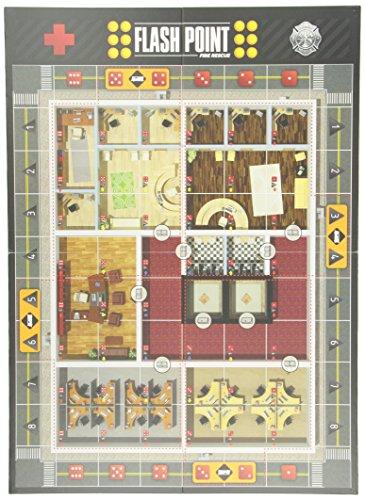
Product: Indie Boards and Cards Flash Point Fire Rescue Urban Structures
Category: Toys & Games | Games & Accessories | Board Games
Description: Contains 2 new buildings; a new fire fighting specialist and rules; scenarios and variants that can be added to the base game.
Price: $14.99
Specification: ProductDimensions:8.2x0.4x11.4inches|ItemWeight:1.07pounds|ShippingWeight:1.1pounds(Viewshippingratesandpolicies)|DomesticShipping:ItemcanbeshippedwithinU.S.|InternationalShipping:ThisitemcanbeshippedtoselectcountriesoutsideoftheU.S.LearnMore|ASIN:B0093B7X4S|Itemmodelnumber:FPU1IBC|Manufacturerrecommendedage:10yearsandup